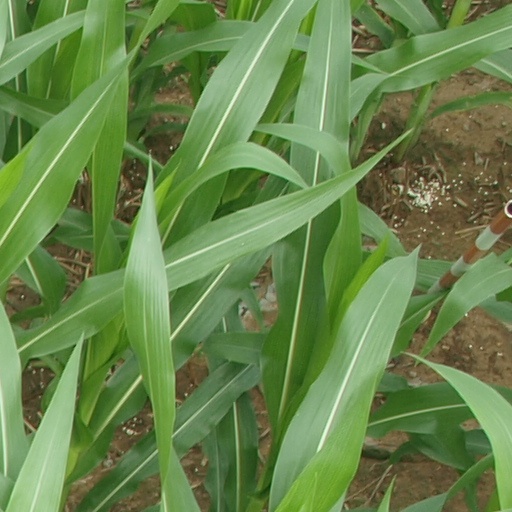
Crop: maize; corn